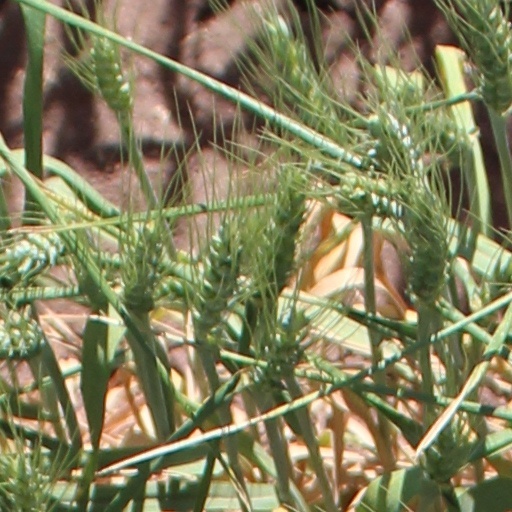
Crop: wheat